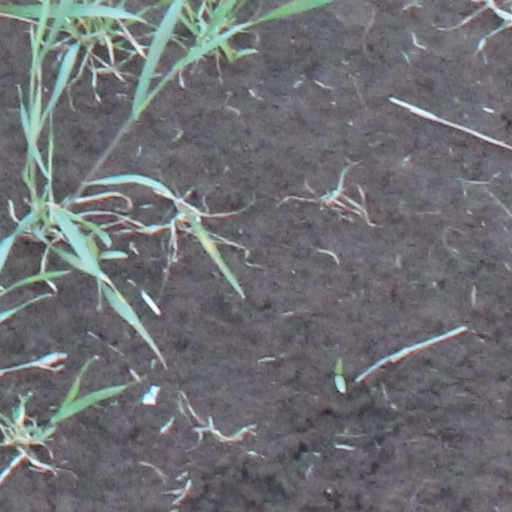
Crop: wheat